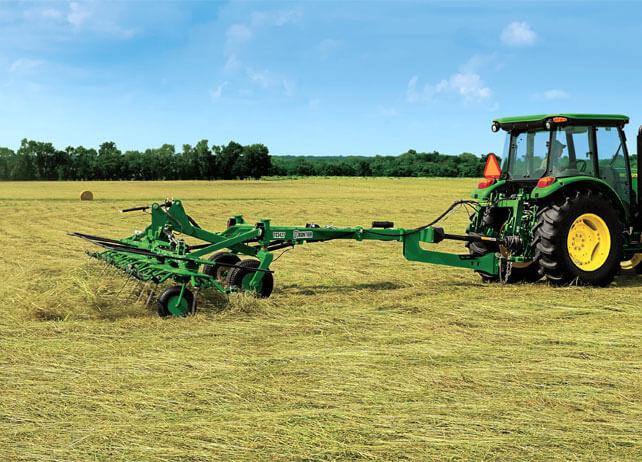
Hili ni shamba kubwa lenye nyasi ndefu, mashine ya kisasa inakata nyasi ndefu na kuziweka katika hali ya usawa.